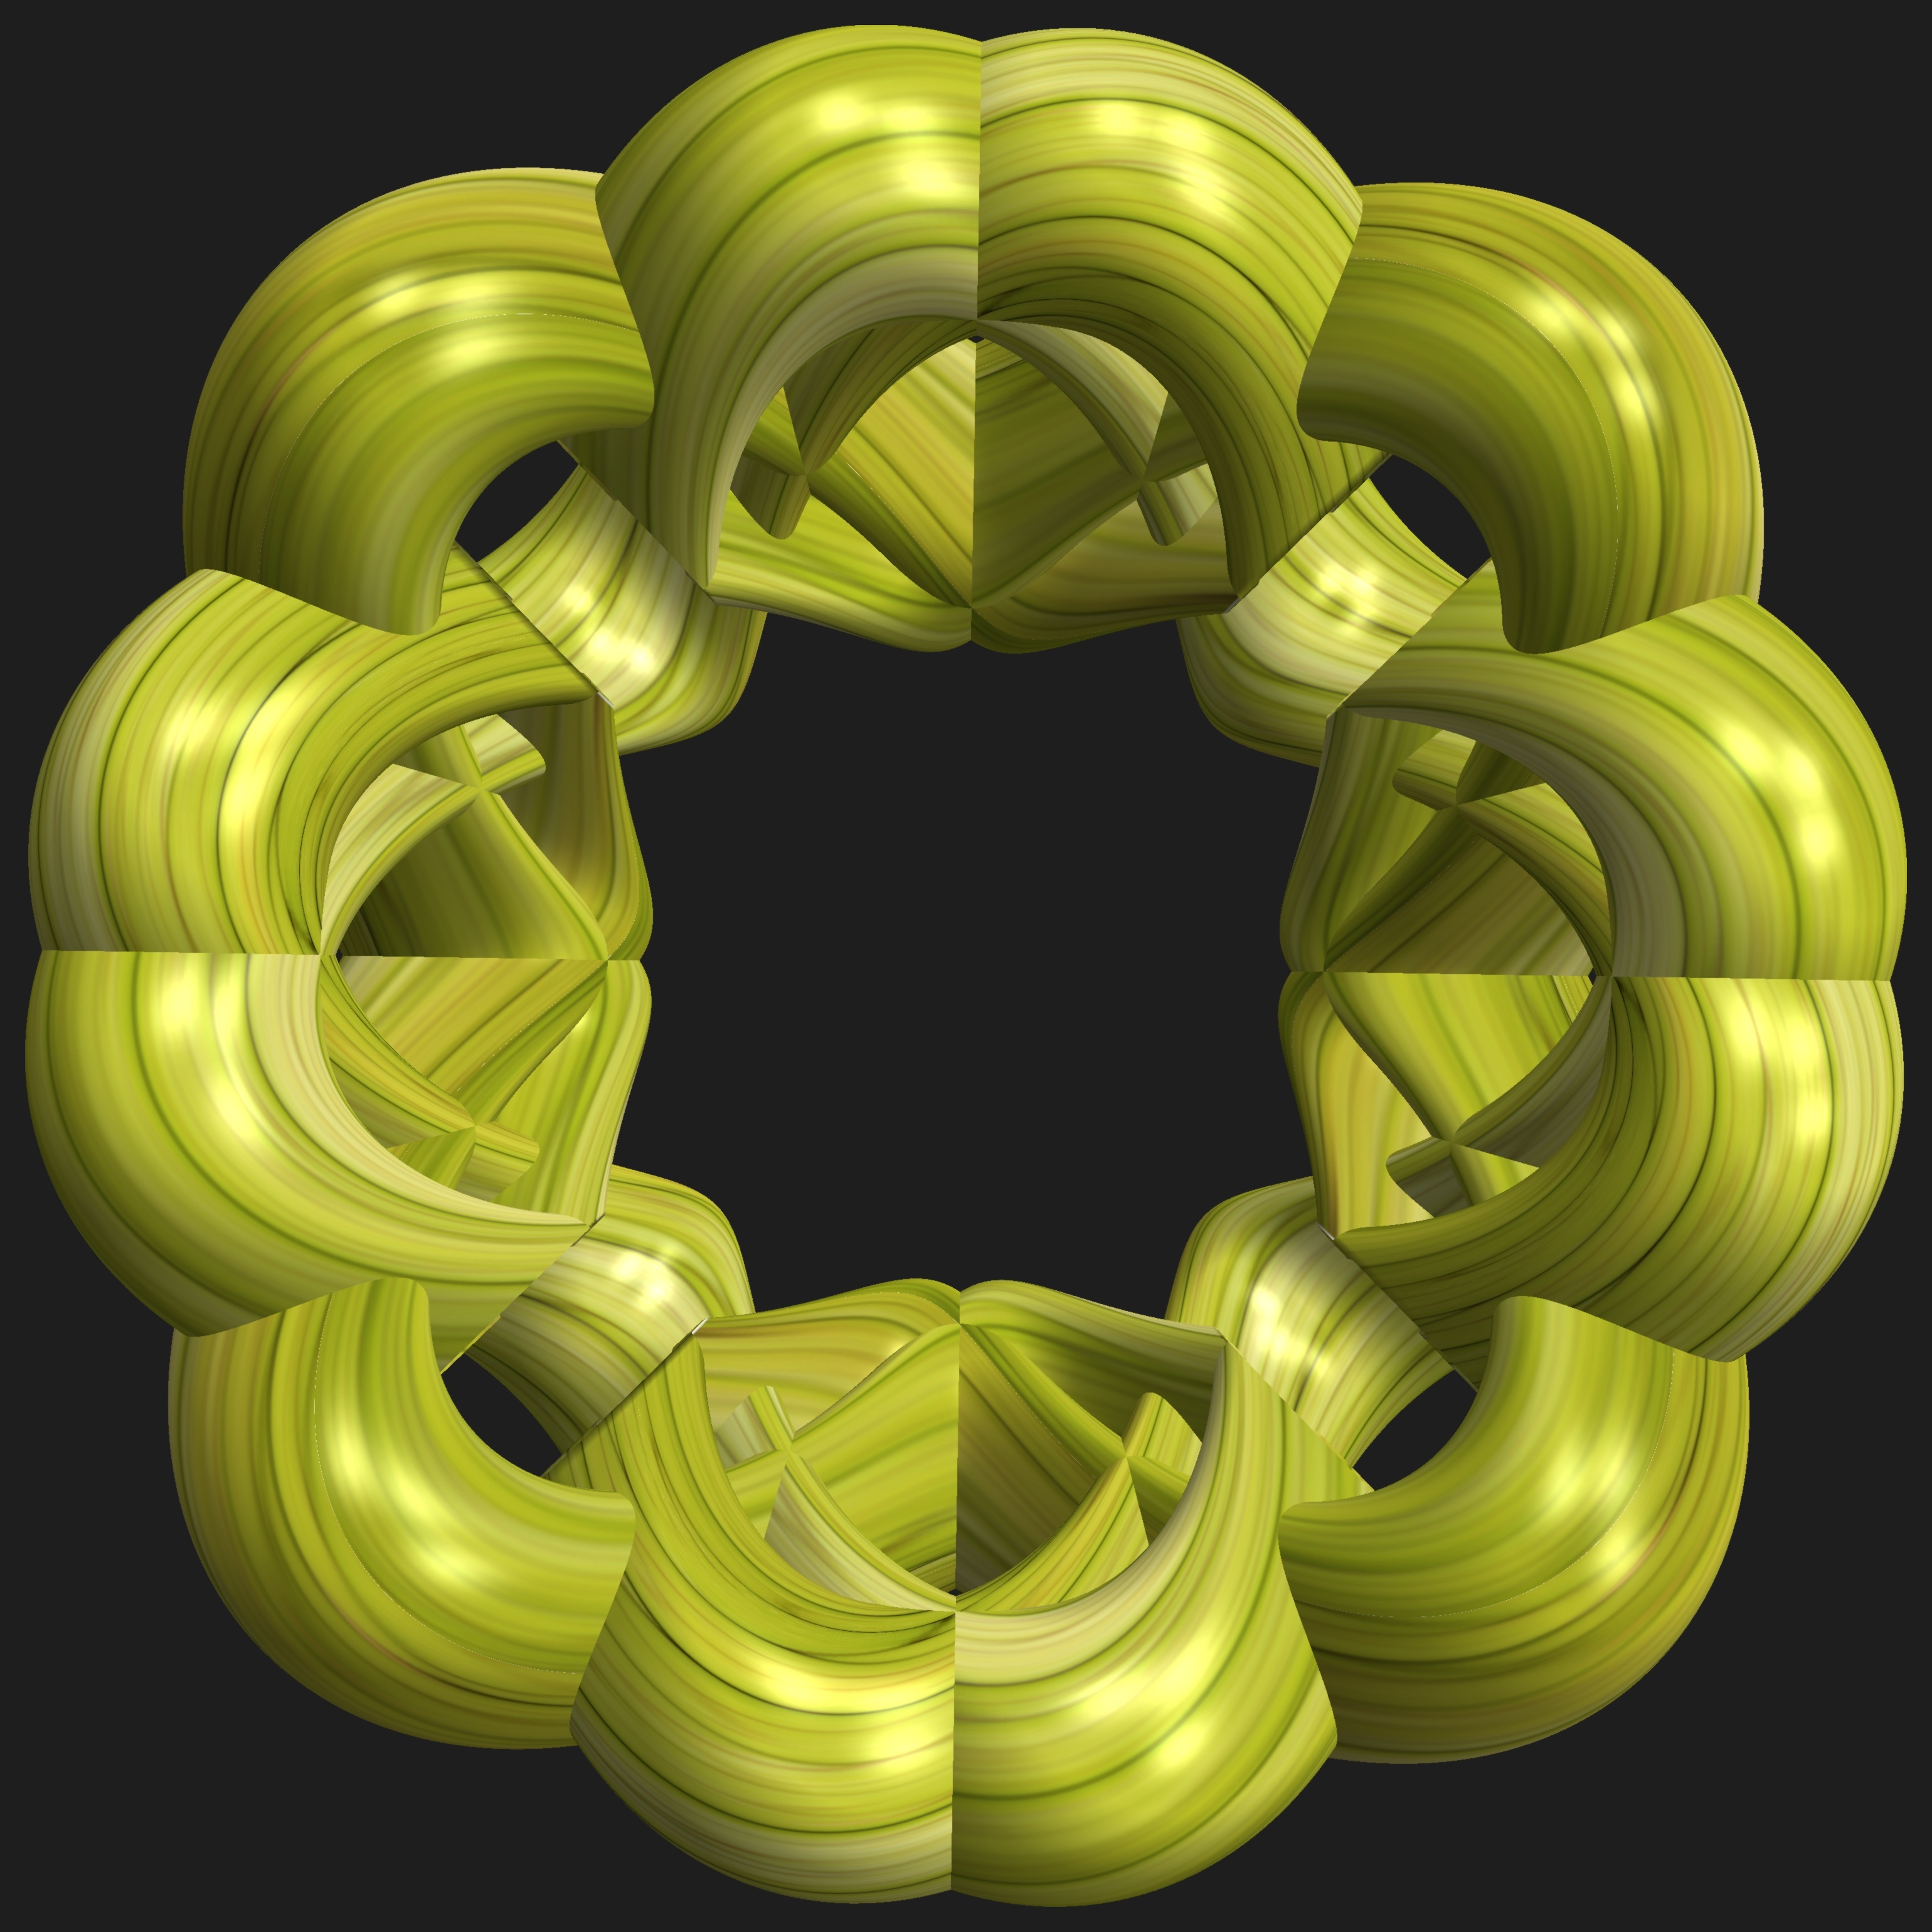
abstract, structure, texture, spiral, number, pattern, green, geometry, yellow, lighting, circle, font, sculpture, illustration, design, symmetry, ball, 3d, graphic, shape, bamboo, torus, mathematica, cg, parametricplot3d, code, program, algorithm, mapping, geometricsculpture